Burghead Fort

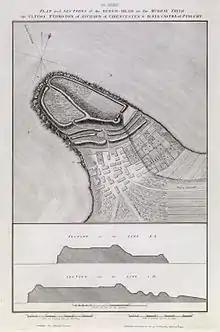
Plan of the remains of the fort drawn by General William Roy and published in 1793

Burghead Fort was a Pictish promontory fort on the site now occupied by the small town of Burghead in Moray, Scotland. It was one of the earliest power centres of the Picts and was three times the size of any other enclosed site in Early Medieval Scotland. The fort was probably the main centre of the Pictish Kingdom of Fortriu, flourishing with the kingdom itself from the 4th to the 9th centuries.